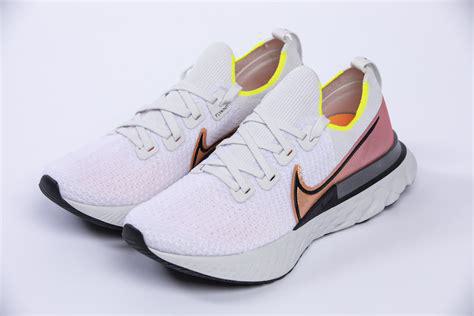
Brand: Nike
Model: React Infinity Run Flyknit 3